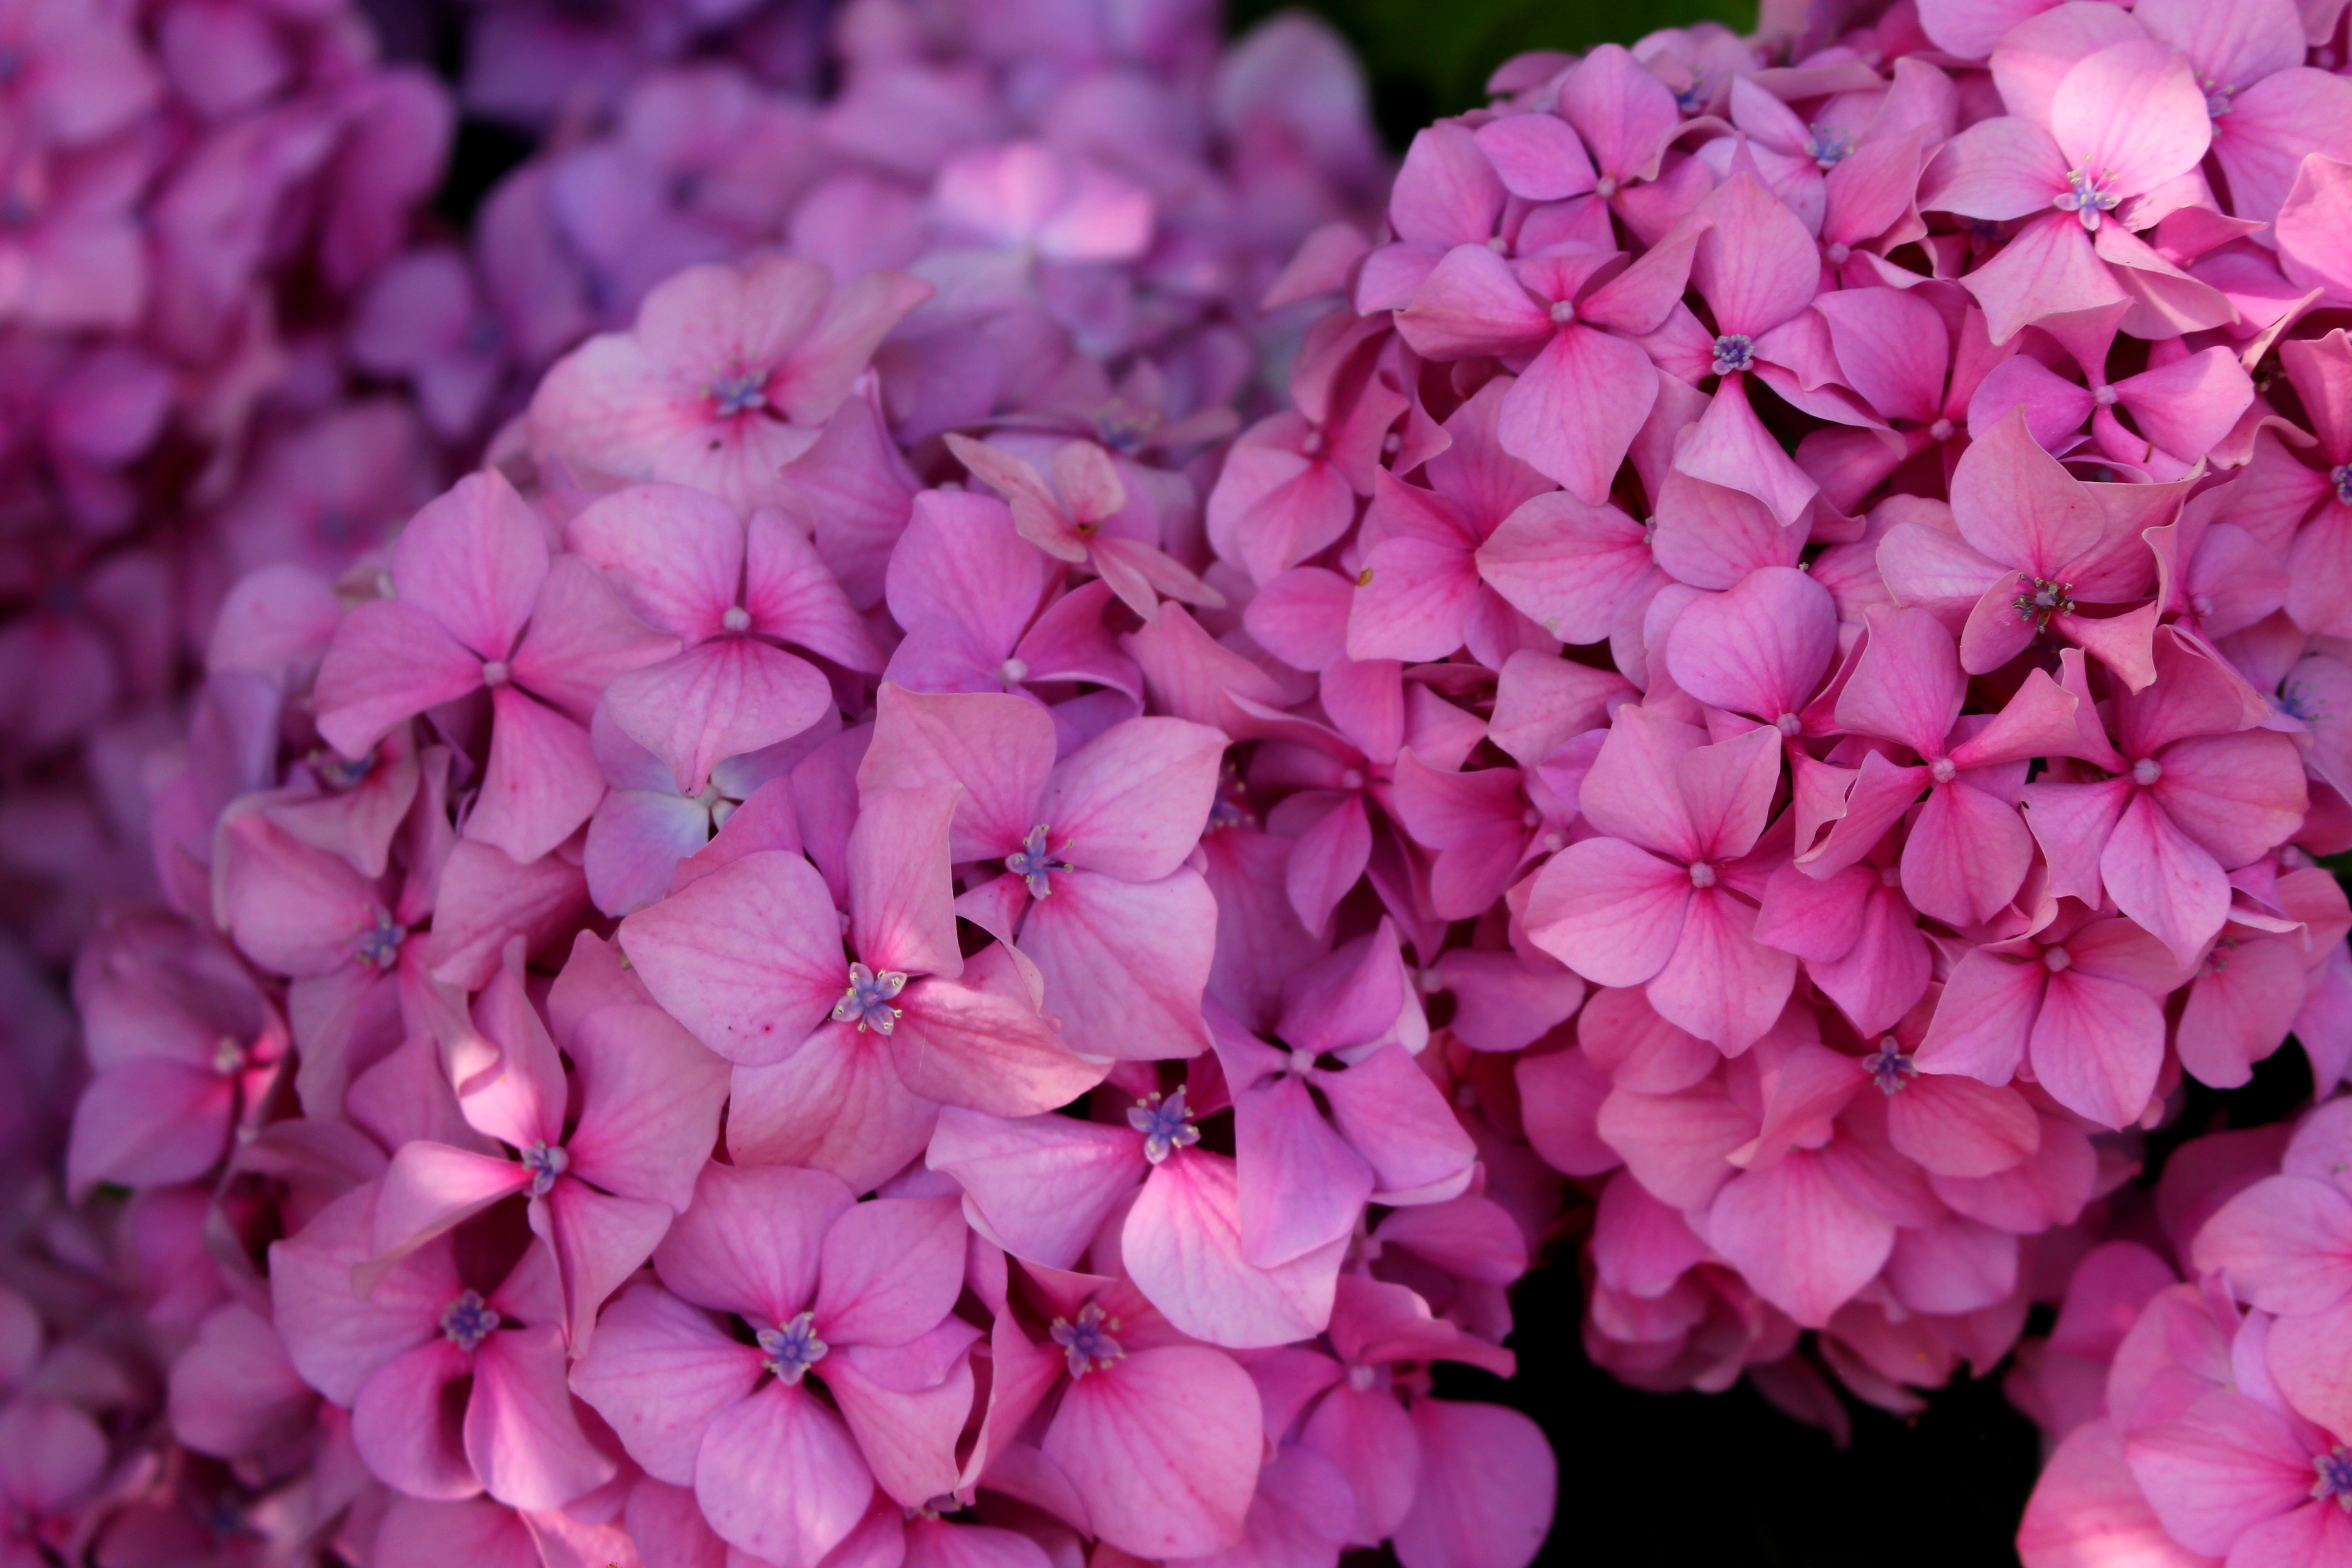
blossom, plant, leaf, flower, petal, pink, flora, hydrangea, violet, flowering plant, hydrangeaceae, cornales, annual plant, land plant